Castaing machine

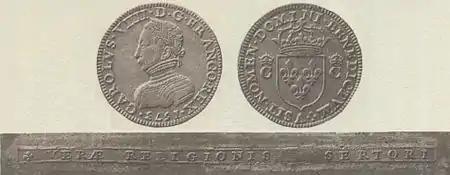
A 1573 French piedfort produced using a split collar, with its edge lettering shown beneath

Following his swearing in as Lord Protector in 1653, Oliver Cromwell became a proponent of Blondeau's coinage method, which had yet to find favour in the nation's minting establishment. In 1654, Cromwell's government placed Blondeau in charge of a planned mint in Ireland, where the coinage was heavily debased by fraudulent means. The proposed mint never came into existence, but in 1656, Blondeau was given official appointment to strike £2,000 worth of coins bearing Cromwell's portrait with captured Spanish silver. The former Royal Mint superintendent, William John Hocking, believed that the edge lettering on Blondeau's coinage was created by means of a perforated steel strip, through which the coin's metal flowed during striking, creating the raised designs and wording. Hocking suggested that this technique would have been less costly than the older method involving the split collar, because the steel strip could be replaced more economically. However, the numismatist Peter B. Gaspar determined that Blondeau's Cromwell-era coinage was struck without a collar, which suggests that he used a machine to impart the edge lettering prior to striking.